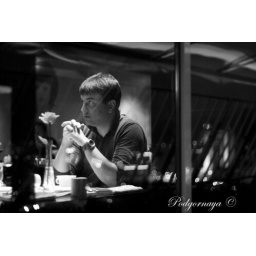
man in sky lounge bar